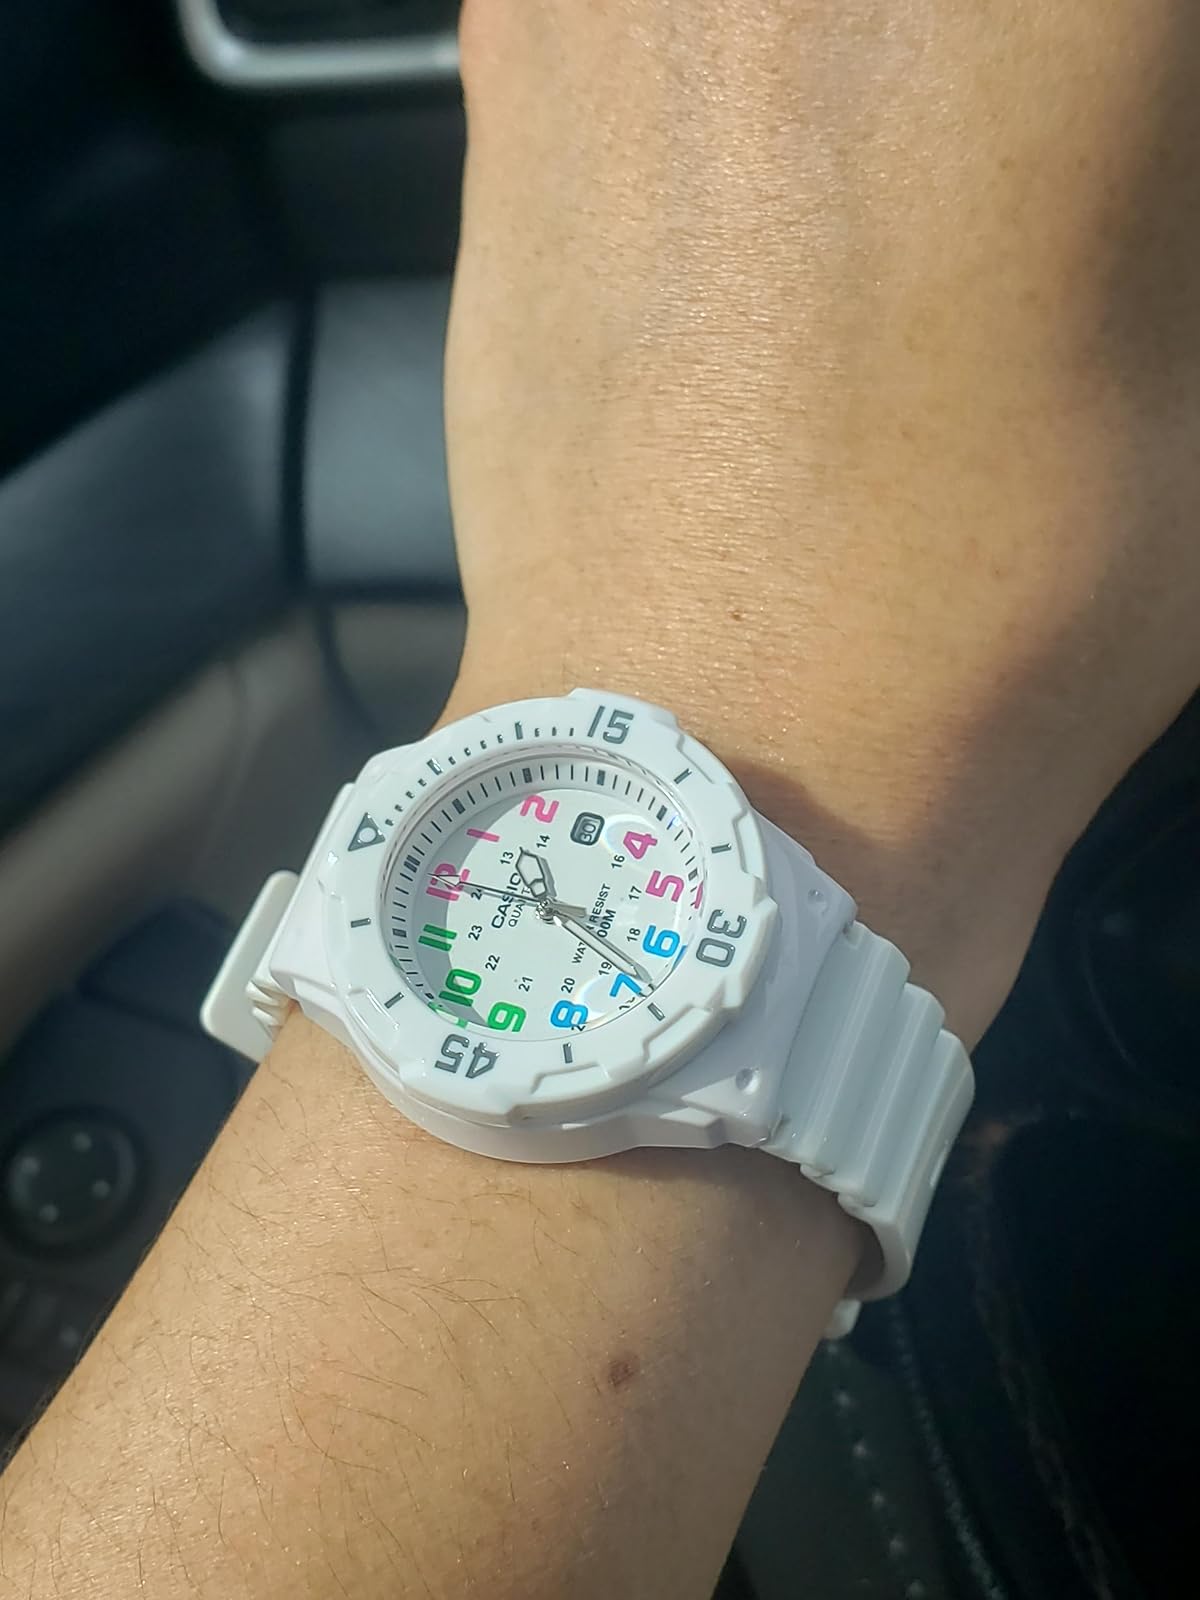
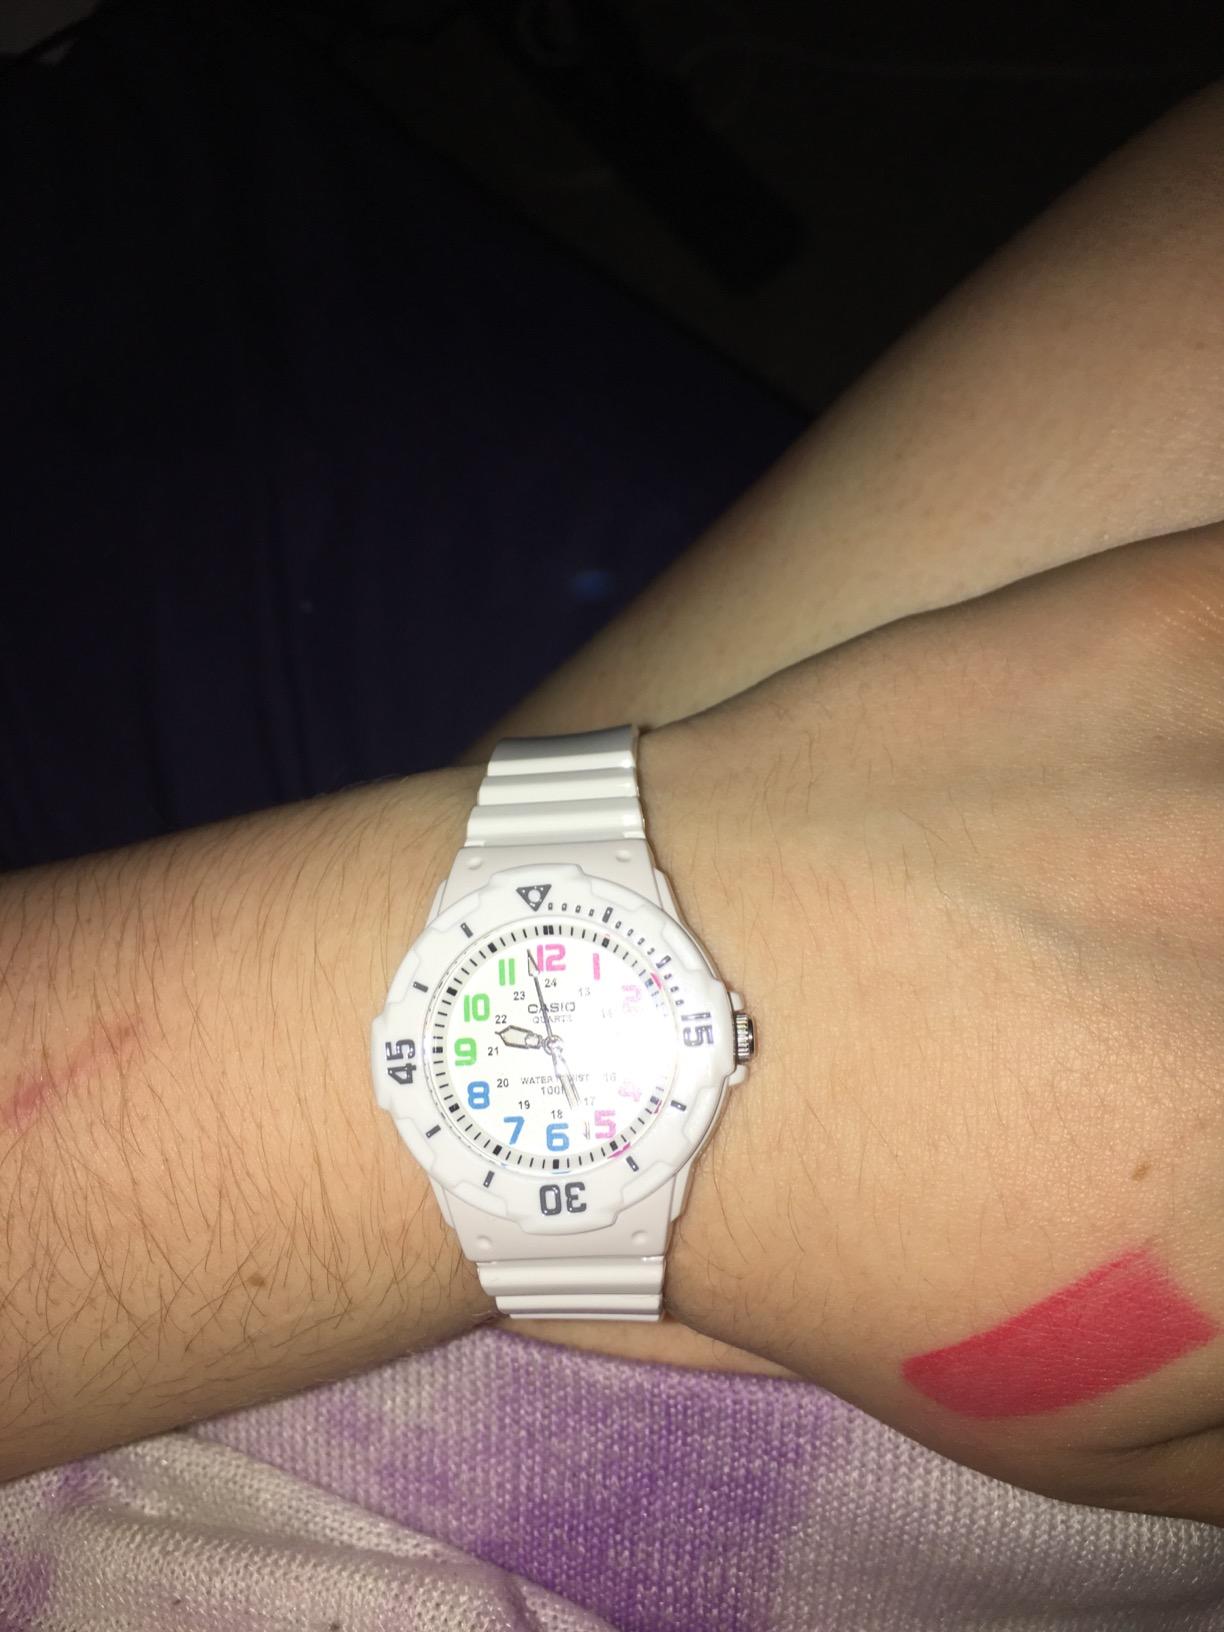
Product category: accessories_watch
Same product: yes